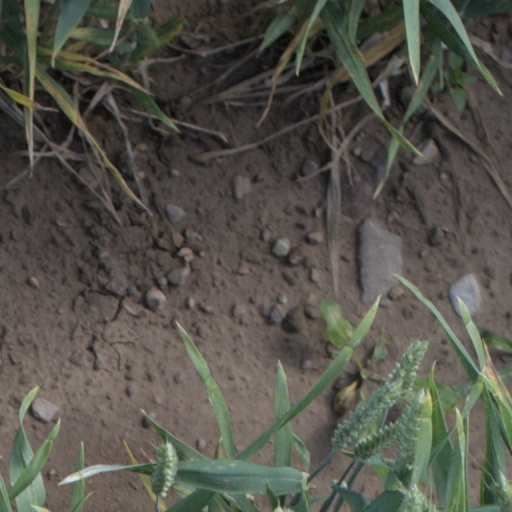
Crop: wheat